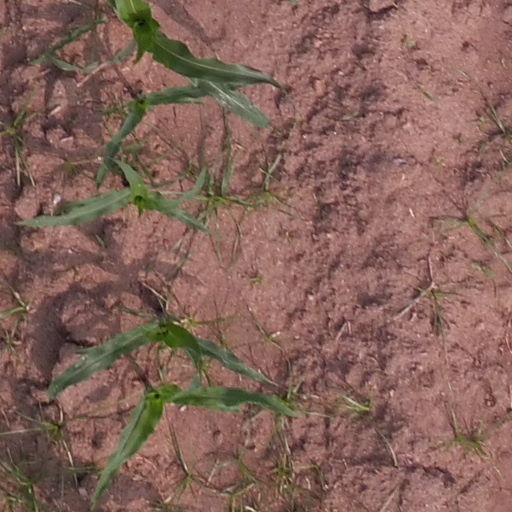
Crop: maize; corn